The Kid (Savage book)

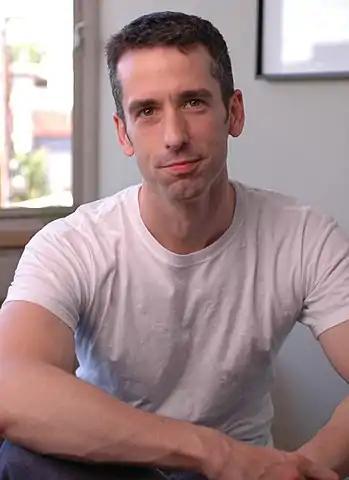
Dan Savage (2005)

"The Kid" delves into the machinations involved in the process of adopting an infant boy, through the experiences of the author and his boyfriend. Savage describes the psychological roller-coaster experience of deciding to go through with the process, such as worrying about which items to purchase to support raising an infant, moments where he was nervous about how it would impact his sex life, and what his straight and gay friends would think. Savage comments that an LGBTQ activist thought those who adopt children were ideal candidates if they were "men in their forties, together at least eight years, monogamous, professional, irreproachable, and unassailable." He expresses "a complex sense of moral obligation" in writing the narrative.